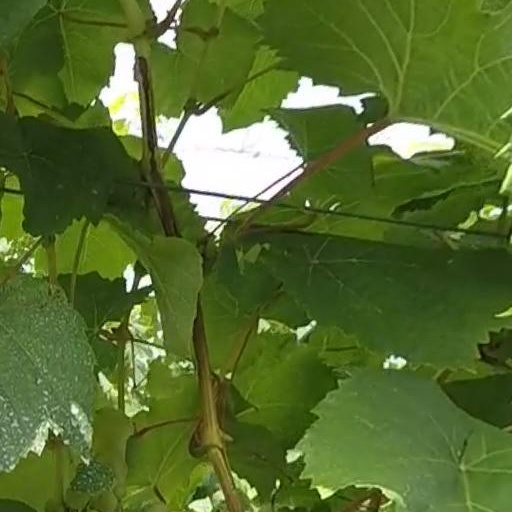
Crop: grape